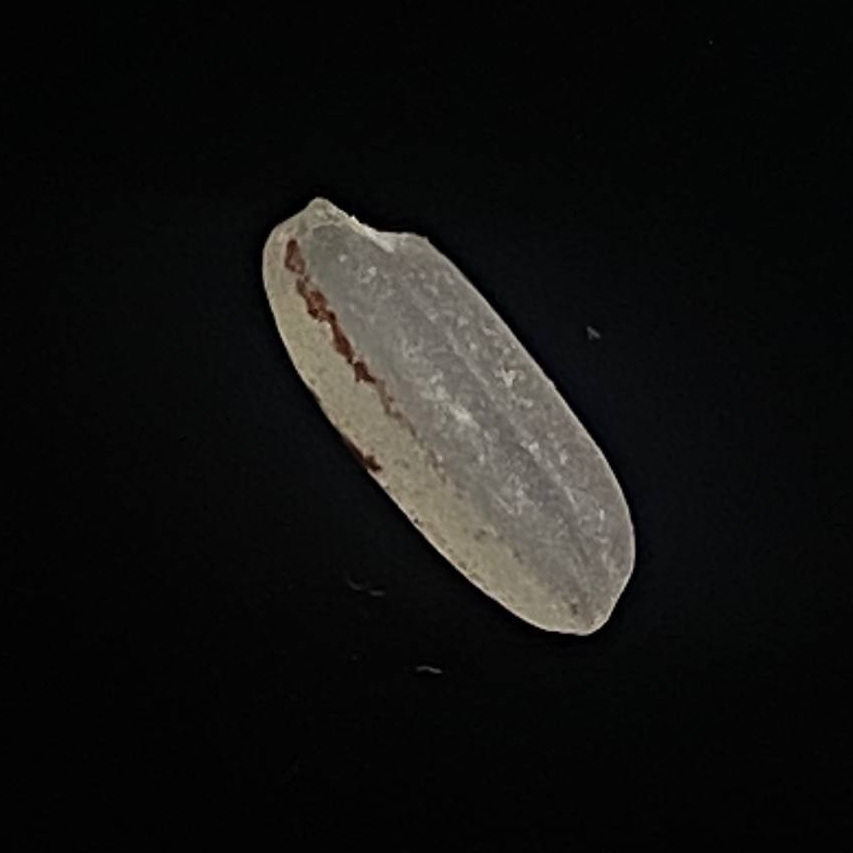
Rice variety: Amon